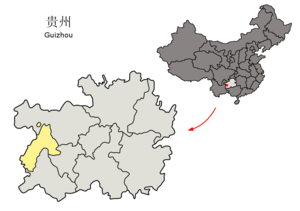
Liupanshui
Liupanshui i Guizhou
Liupanshui er et bypræfektur i den kinesiske provins Guizhou. Det blev grundlagt i 1978 og har omkring 251.900 indbyggere i selve byen, men hele Liupanshui havde i 2006 2.830.000 indbyggere, og var den næst største by i Guizhou. Arealet er på 9.926 km².